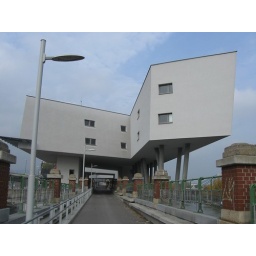
house above the bridge